Samuel Francis Smith

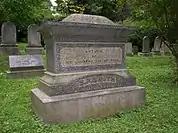

Samuel Francis Smith died suddenly on November 16, 1895, while on his way by train to preach in the Boston neighborhood of Readville. He was buried in Newton Cemetery. "America" was among the pieces sung at his funeral. He was survived by his wife and five children. His son D. A. W. Smith was president of the Karen Baptist Theological Seminary in Burma; his granddaughter Emma Waldo Smith Marshall taught at the seminary.